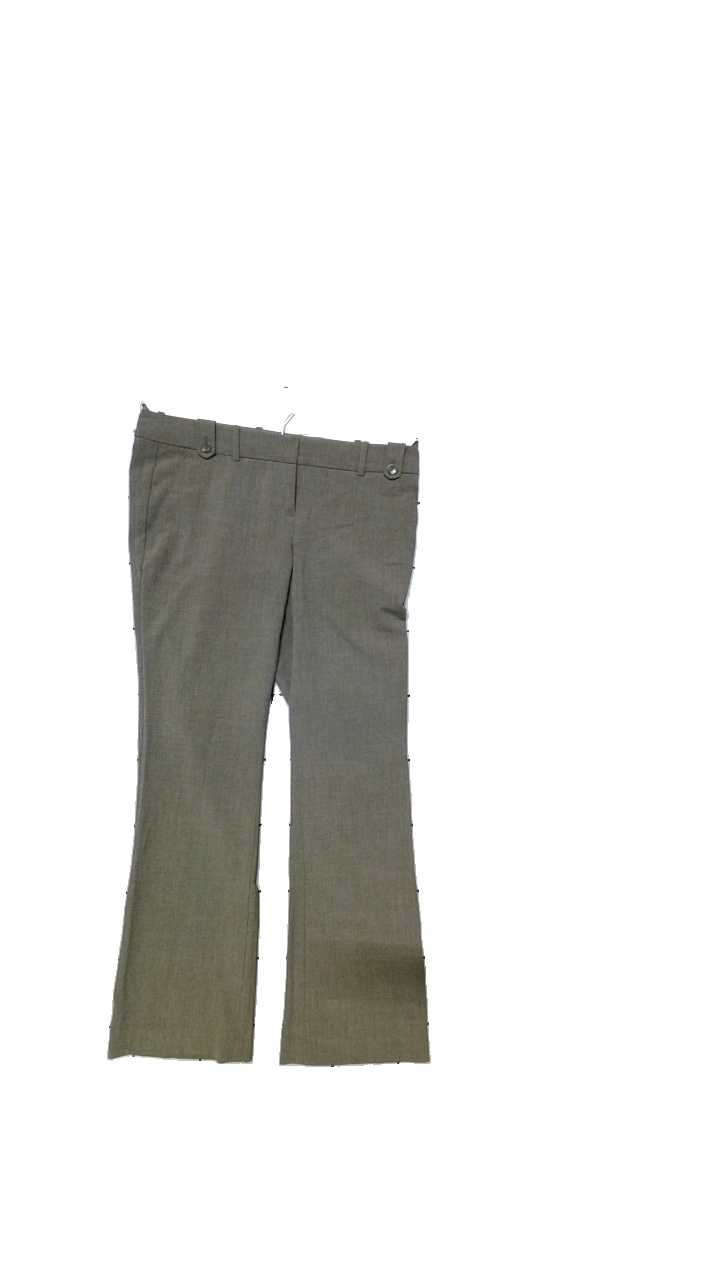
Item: Trousers (Ladies)
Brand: The Limited
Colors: Brown
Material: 67% polyester, 29% viscose, 4% elastane
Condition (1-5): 4
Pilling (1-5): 4
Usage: Reuse
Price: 50-100